Jan Myrdal

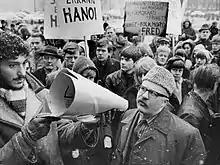
Jan Myrdal speaking at a demonstration against the Vietnam War at Medborgarplatsen in Stockholm, March 1966.

In the mid-1960s, Myrdal, who had returned to Sweden and settled with Kessle outside Mariefred, emerged as a major ideologue of Sweden's youthful new left. He was also a prominent writer and organizer within the Swedish anti-Vietnam War movement. Still, he published on a wide range of subjects beyond anti-imperialist politics, establishing himself as a highly idiosyncratic voice on the far left of Swedish politics and culture.